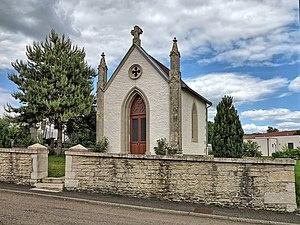
La chapelle néo-gothique
Andelarrot est une commune française, située dans le département de la Haute-Saône en région Bourgogne-Franche-Comté.
La liste des chapelles de Haute-Saône présente les chapelles situées sur le territoire des communes du département français de Haute-Saône. Il est fait état des diverses protections dont elles peuvent bénéficier et, notamment, les inscriptions et classements au titre des monuments historiques.